Historical background of the New Testament

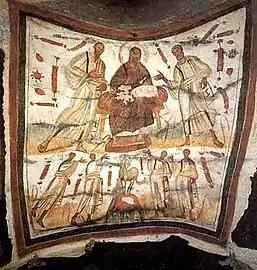
Christ Between Peter and Paul, 4th century, Catacomb of Saints Marcellinus and Peter on the Via Labicana

Most scholars who study the historical Jesus and early Christianity believe that the canonical gospels and the life of Jesus must be viewed within their historical and cultural context, rather than purely in terms of Christian orthodoxy. They look at Second Temple Judaism, the tensions, trends, and changes in the region under the influence of Hellenism and the Roman occupation, and the Jewish factions of the time, seeing Jesus as a Jew in this environment; and the written New Testament as arising from a period of oral gospel traditions after his death.